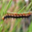
Label: caterpillar